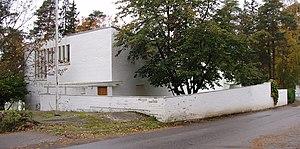
Cet article est une liste partielle des bâtiments conçus par Alvar Aalto.
Le musée Alvar Aalto est un musée présentant l'œuvre d'Alvar Aalto et fonctionnant à Jyväskylä et Helsinki en Finlande.
L'Atelier d'Alvar Aalto est un bâtiment situé à Helsinki en Finlande.